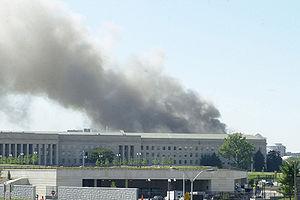
L'Effroyable Imposture est un livre écrit par Thierry Meyssan, président du Réseau Voltaire, qui développe une théorie du complot à propos des attentats du 11 septembre 2001. Il attribue la responsabilité de ces attentats à « une faction du complexe militaro-industriel ».
Le vol 77 American Airlines est un vol intérieur de passagers qui est détourné, le 11 septembre 2001, par cinq terroristes d'Al-Qaïda dans le cadre des attentats du 11 septembre. Ils font délibérément s'écraser l'avion contre le Pentagone à Washington, tuant les 59 autres personnes à bord, et 125 personnes présentes dans la zone d'impact du bâtiment. L'avion impliqué, un Boeing 757-200, faisait le service transcontinental quotidien d'American Airlines entre l'aéroport international de Dulles, à Washington DC, vers l'aéroport international de Los Angeles en Californie.